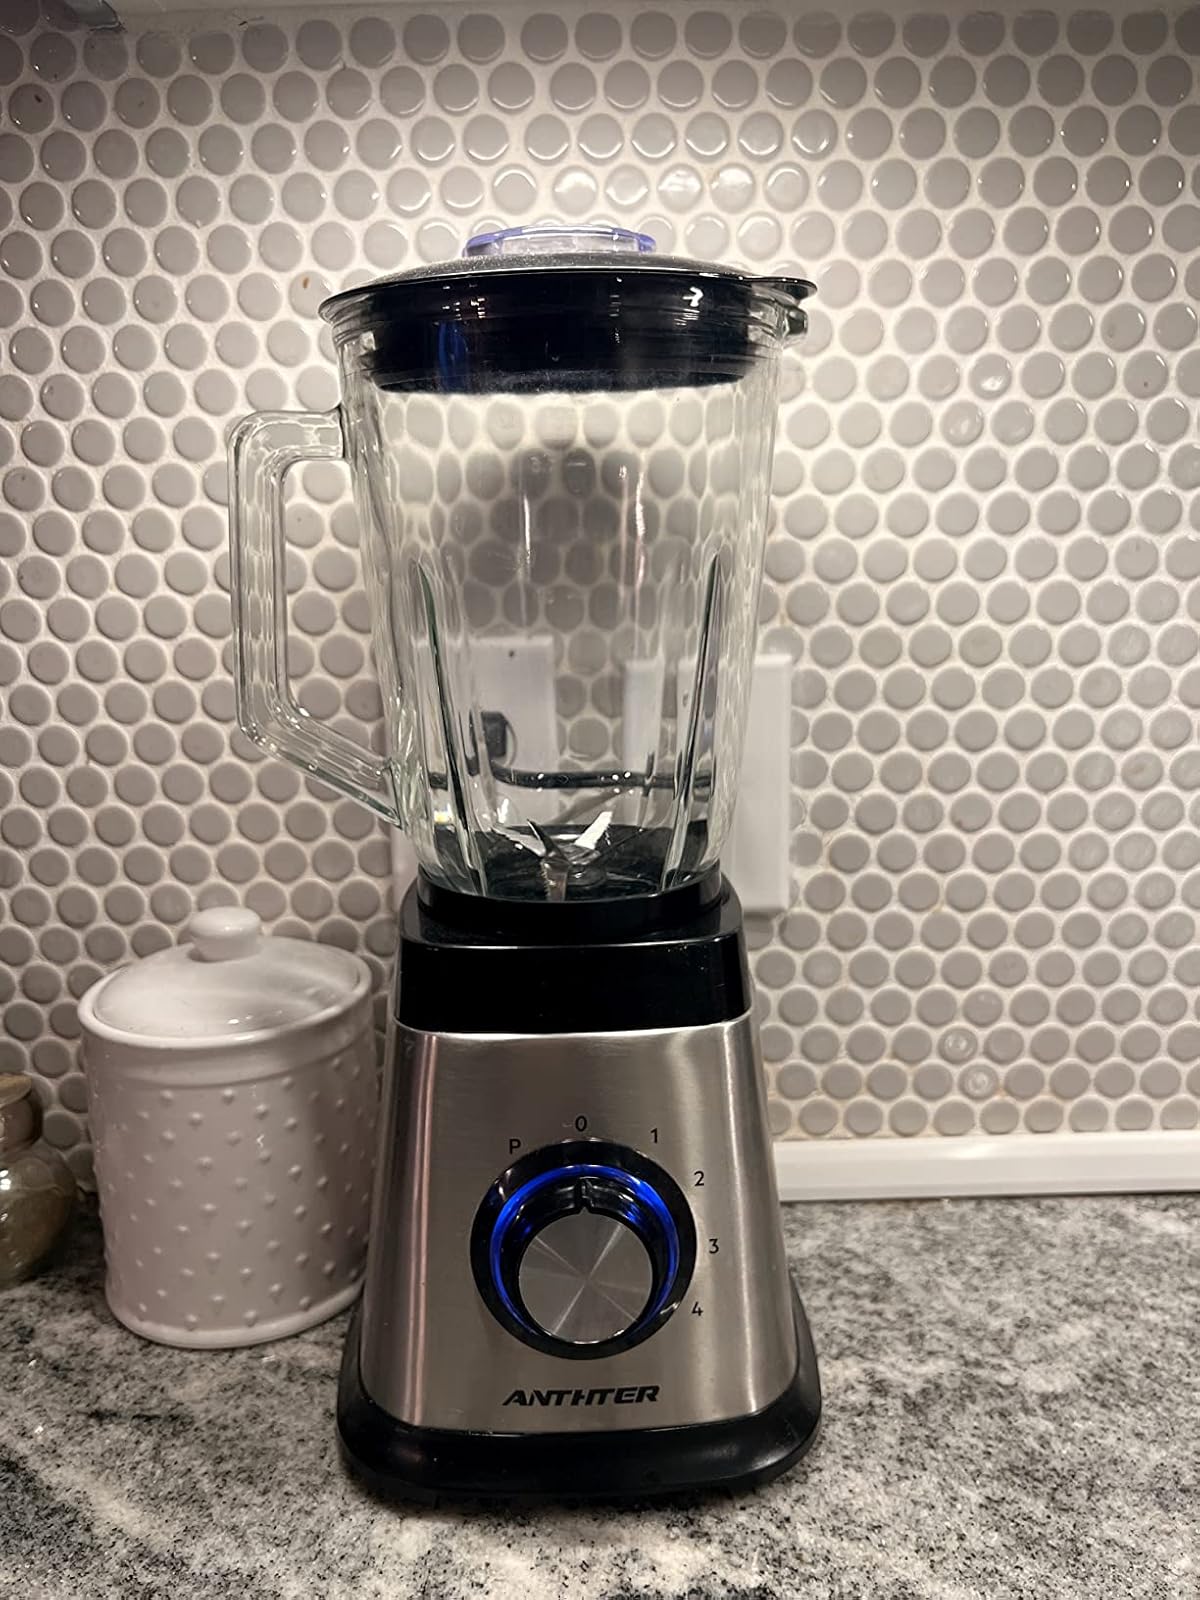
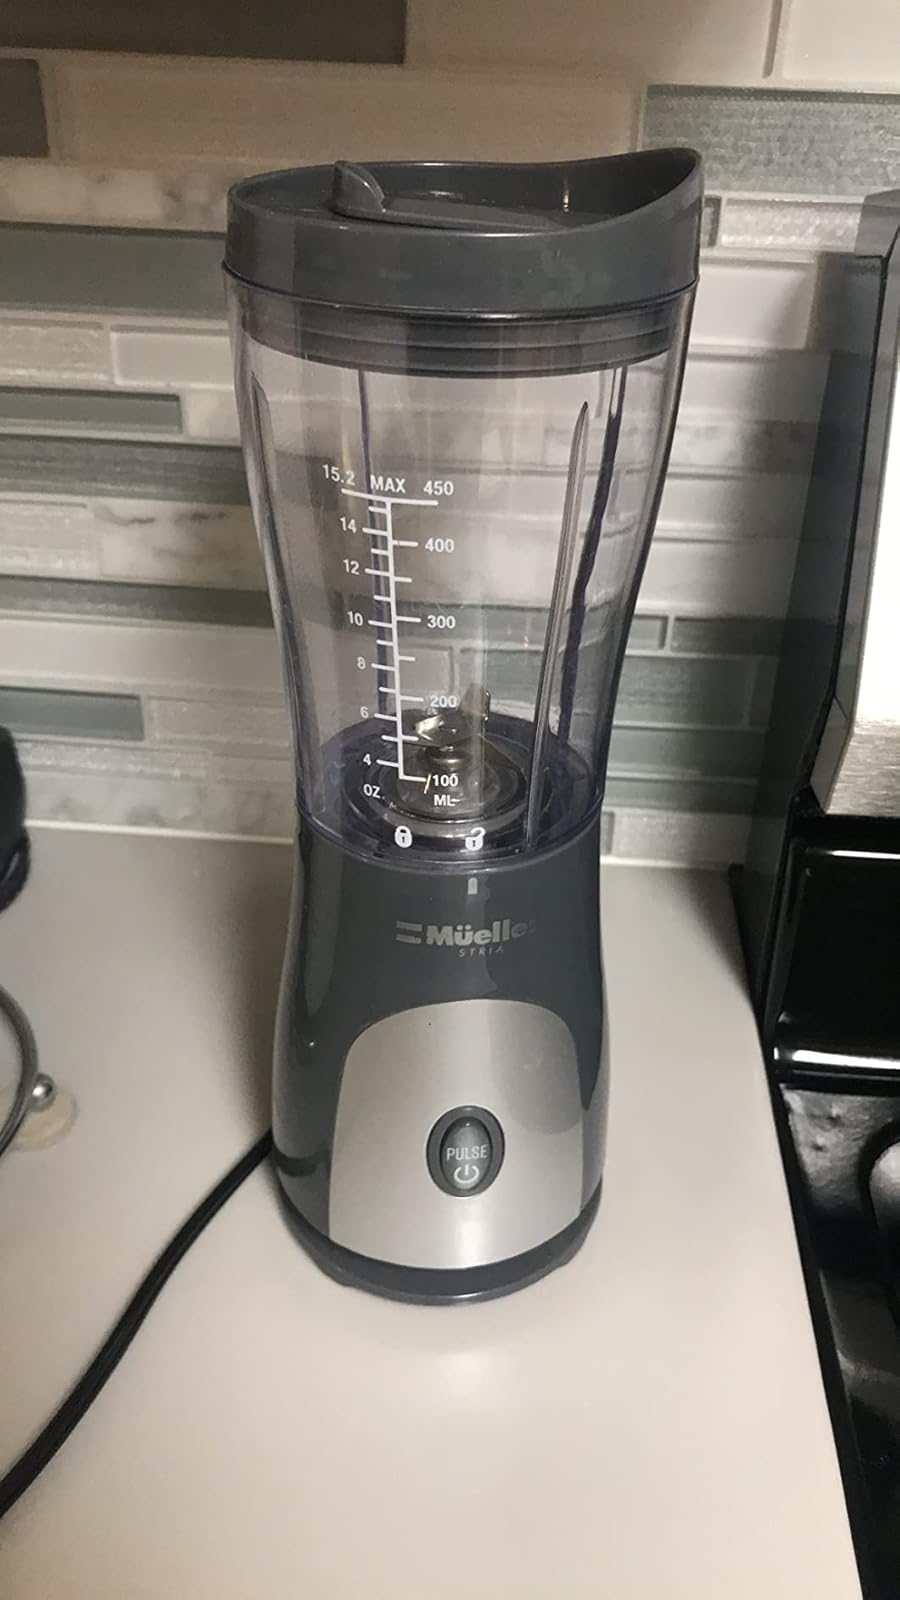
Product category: items_blender
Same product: no